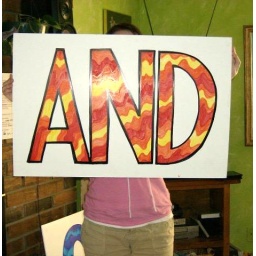
This was for the song &amp;quot;Conjunction Jnction&amp;quot; and the signs flipped over during the son to show either the train or the words.